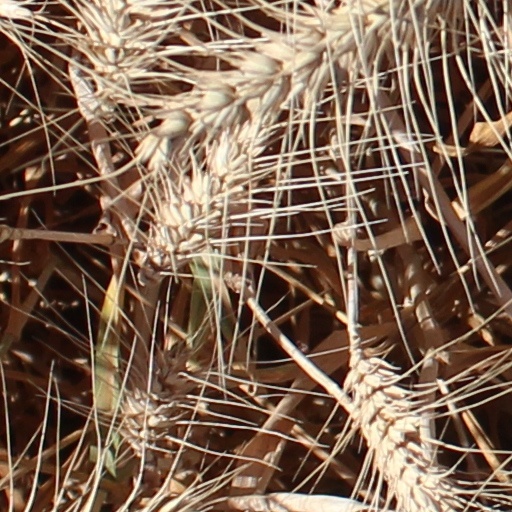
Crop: wheat